Titan Clydebank

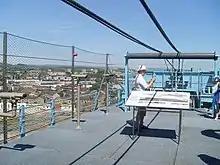
The Titan Crane's jib has been converted into a public viewing platform.

The Titan used a fixed counterweight and electrically operated hoists all mounted on a rotated beam, making it faster and more responsive than its steam-powered predecessors. For lifting smaller assemblies that did not require the full lifting capacity of , a auxiliary hoist was used, as large loads were comparatively rare.